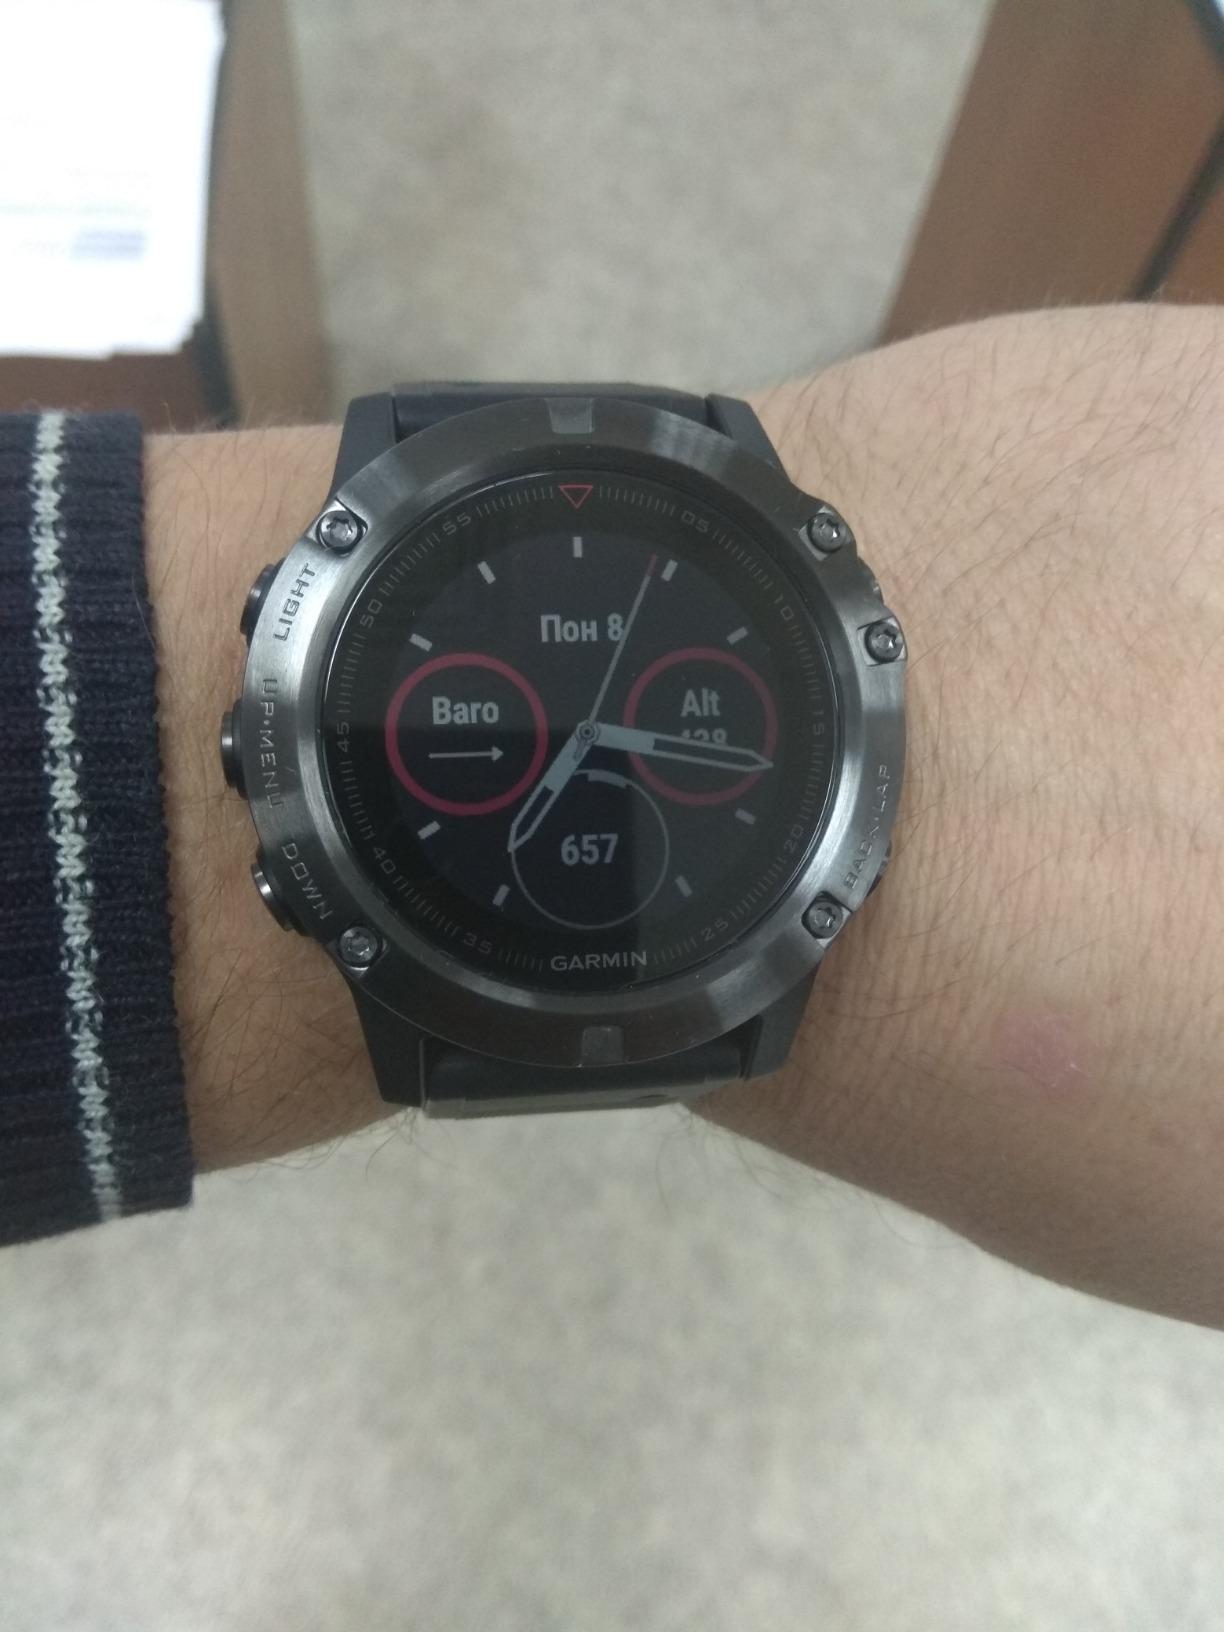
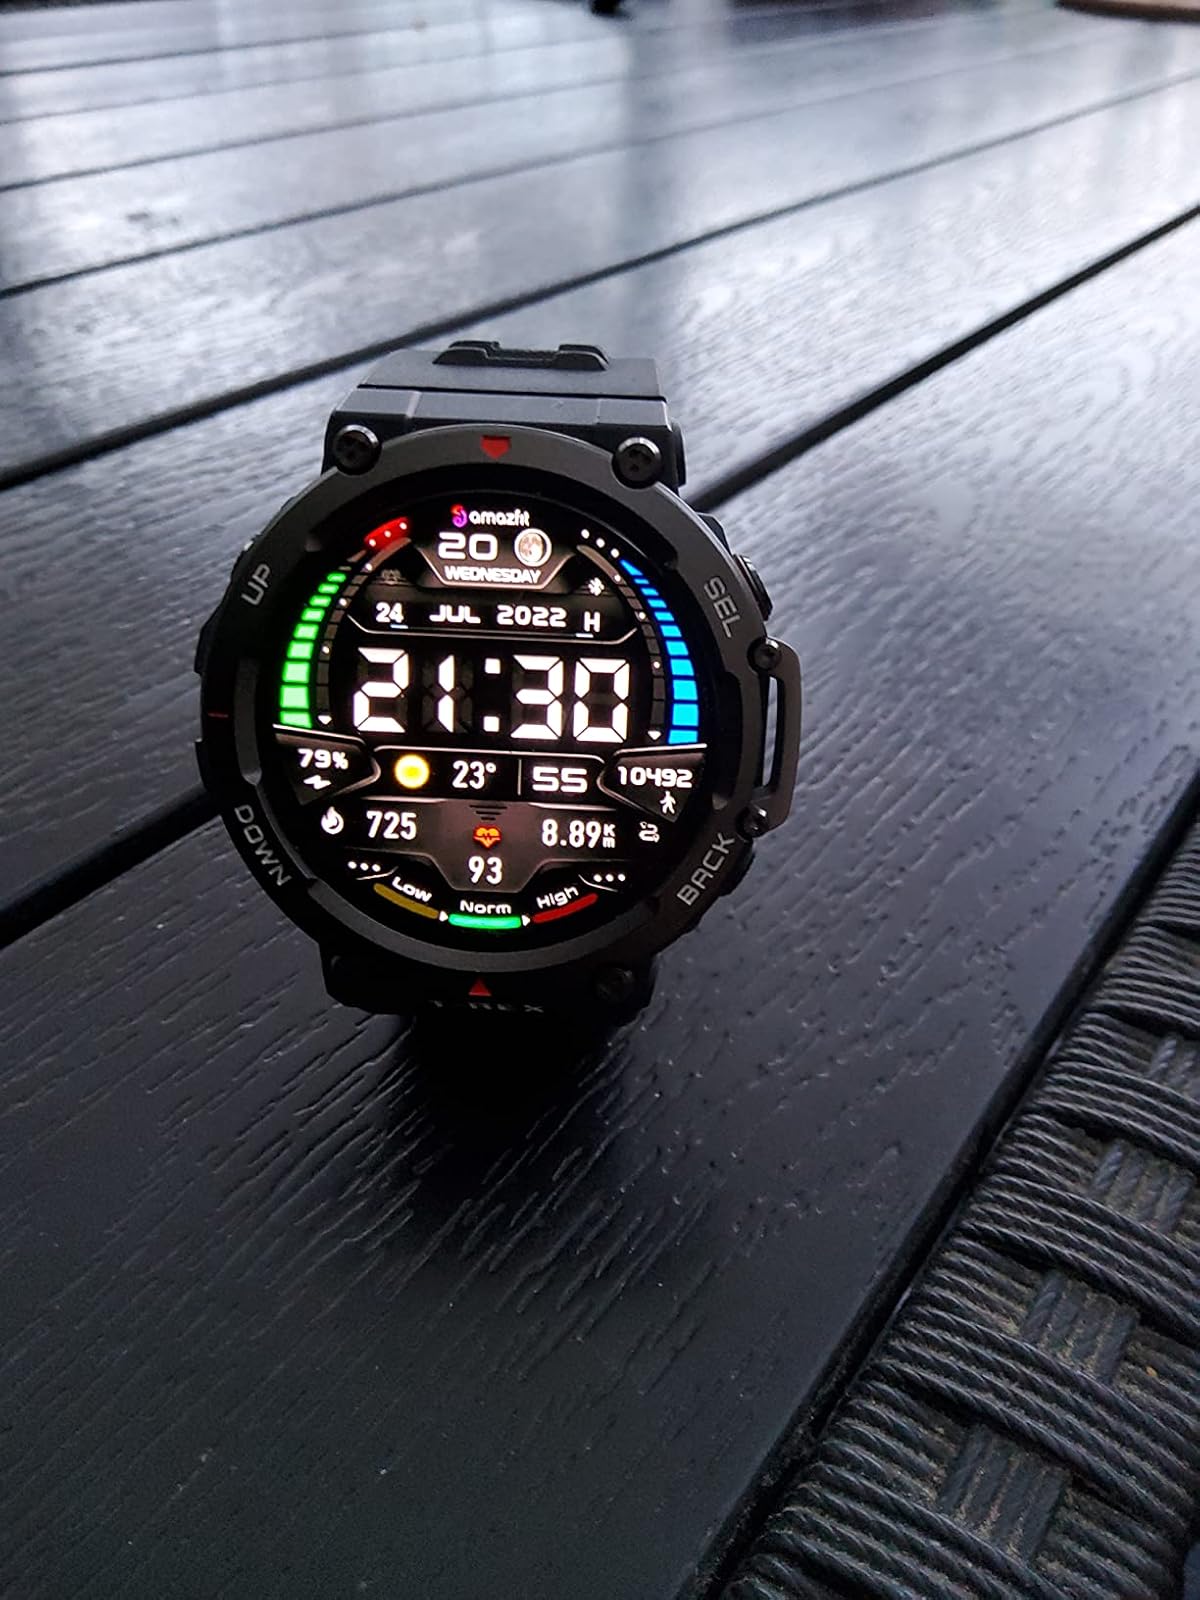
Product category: smartwatch
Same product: no